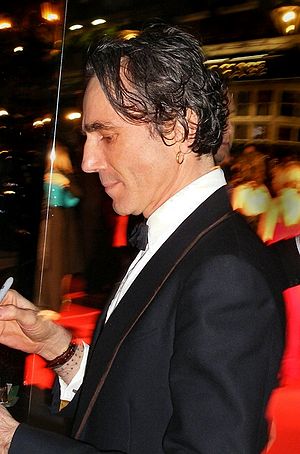
Daniel Day-Lewis
Sir Daniel Michael Blake Day-Lewis er en engelsk skuespiller med både britisk og irsk statsborgerskab. Day-Lewis er kendt for at være yderst selektiv i sine valg af filmroller. Dette har betydet, at han har medvirket i relavtivt få film, da der ofte kan gå mange år mellem de enkelte roller. De filmroller han så endelig har valgt at påtage sig, har som regel også vist sig at være prisvindende og succesfulde.